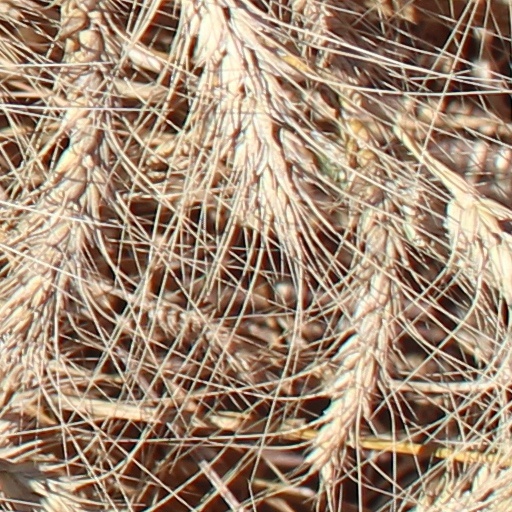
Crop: wheat